Smith–Mason Farm

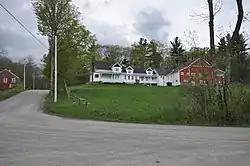

The Smith–Mason Farm is a historic farmstead at Meadow Road and Old Roxbury Road in Harrisville, New Hampshire. First developed in the late 18th century, the property has been adaptively used as a farm, summer estate, and family residence, representing major periods in Harrisville's development. The property was listed on the National Register of Historic Places in 1988.